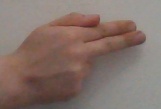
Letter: ghain